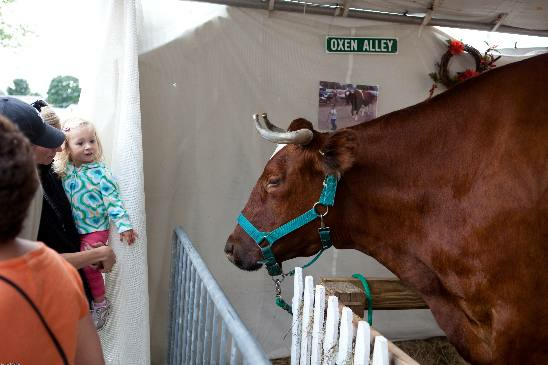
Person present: Yes